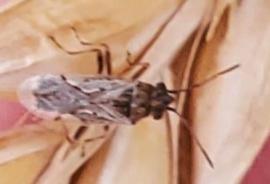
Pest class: lygus_bug